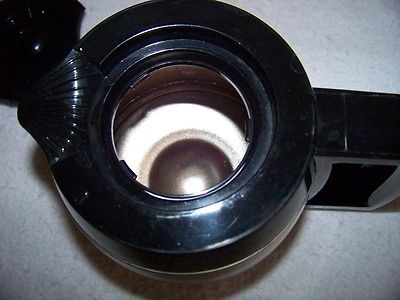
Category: coffee maker